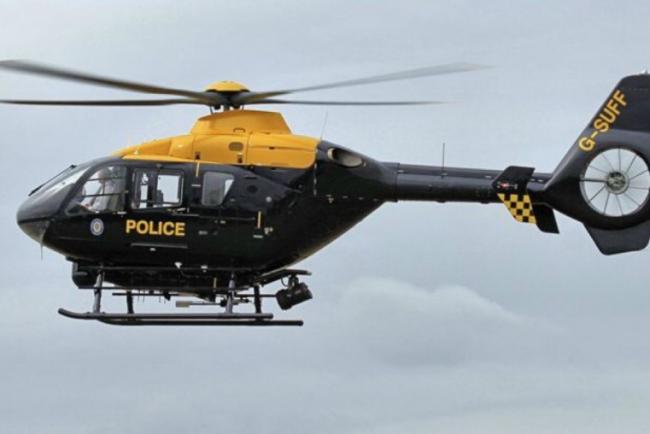
Vehicle type: Planes